Anne Kalmering

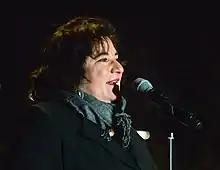
Anne Kalmering performs in 2018.

Anne Kalmering Josephson (born 1962) is a Swedish singer who also works in television and radio. From a Russian Ashkenazi Jewish background, Kalmering performs music influenced by various Jewish musical traditions, including klezmer and Sephardic music.